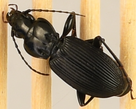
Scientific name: Pterostichus lachrymosus
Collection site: Mountain Lake Biological Station NEON (MLBS), plot MLBS_010